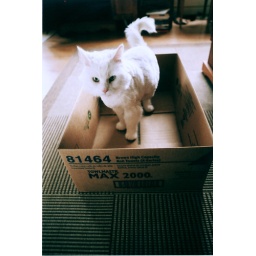
boy in a box